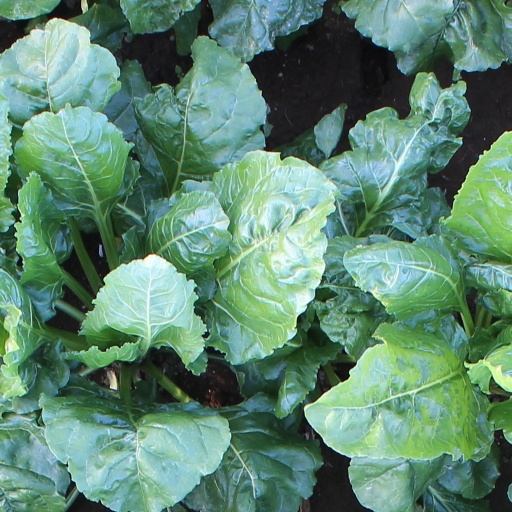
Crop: sugar beet